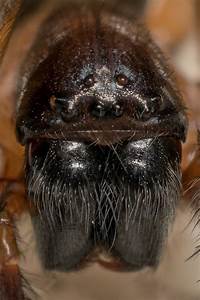
Label: spider